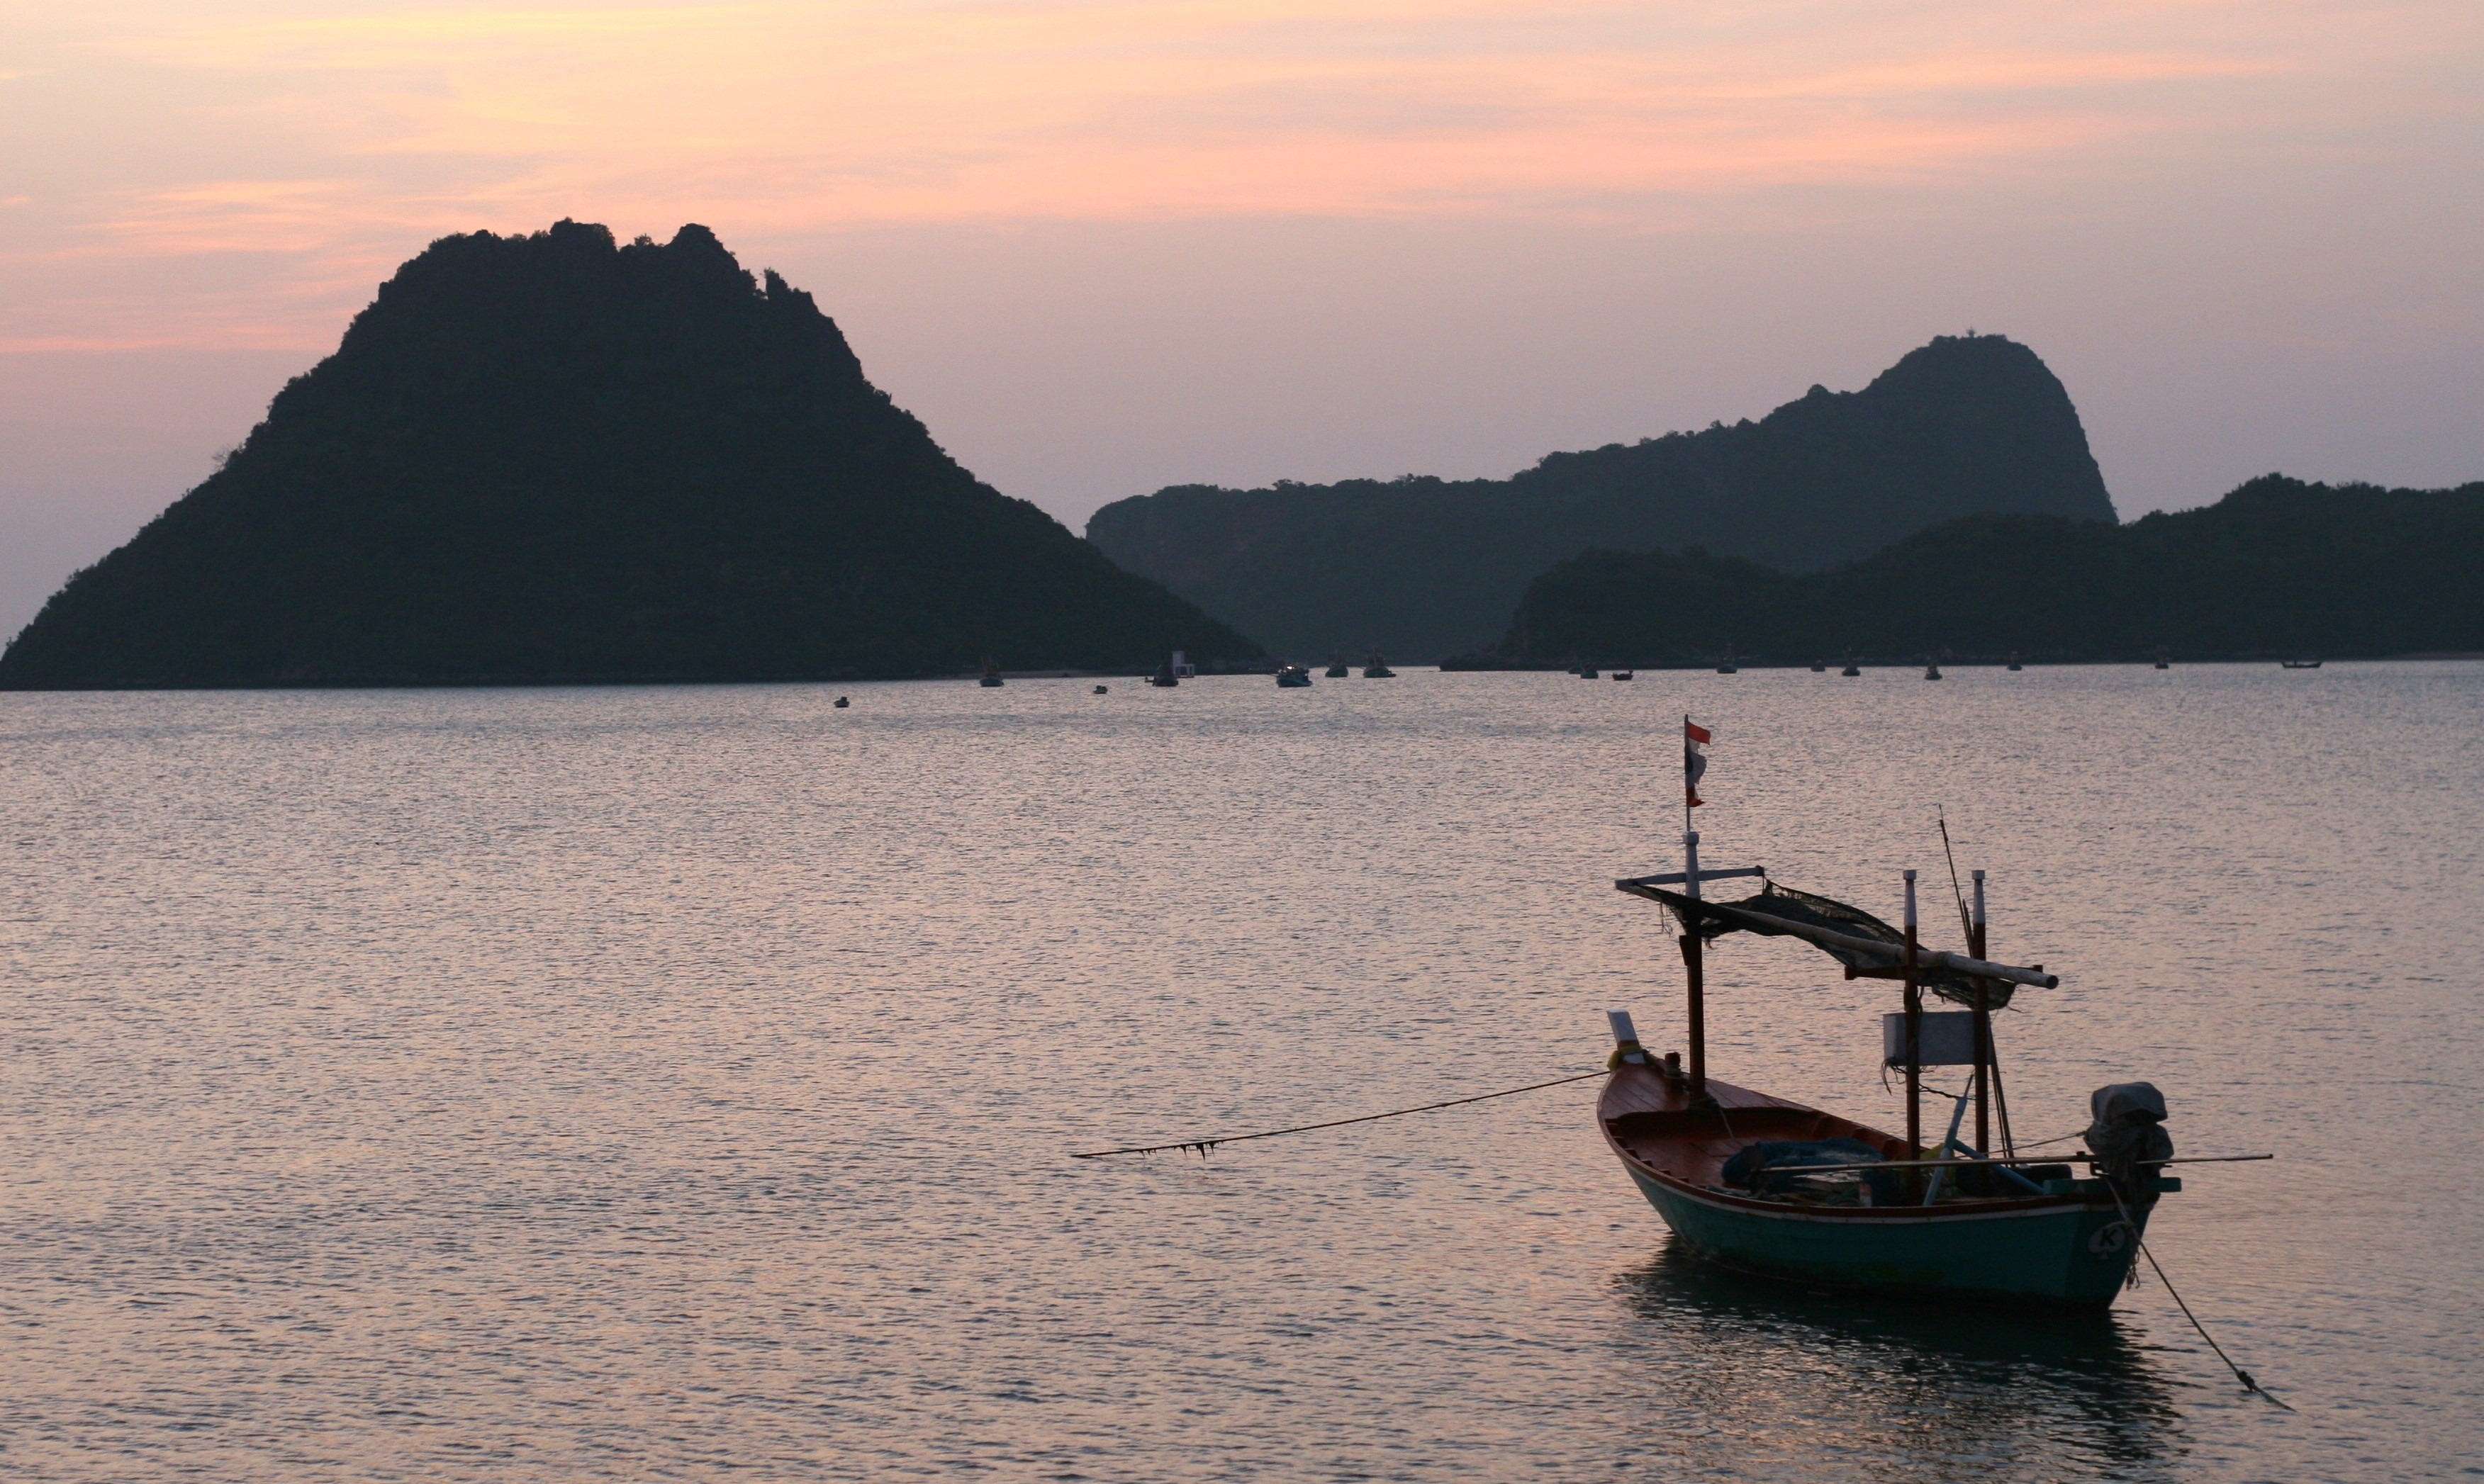
beach, sea, coast, water, sand, ocean, horizon, sunrise, sunset, boat, morning, shore, lake, dawn, vacation, dusk, cove, reflection, vehicle, peaceful, serene, bay, island, harbor, thailand, body of water, fishing boat, cape